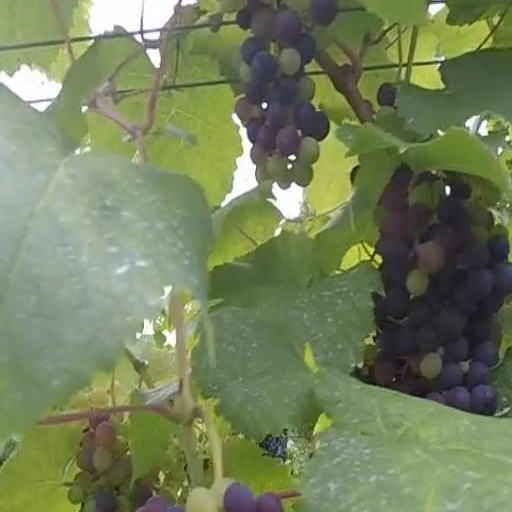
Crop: grape